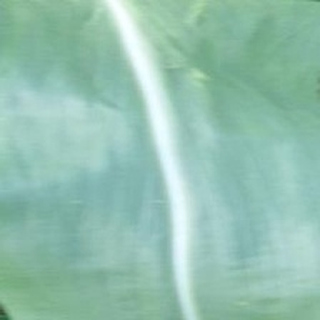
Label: healthy_corn